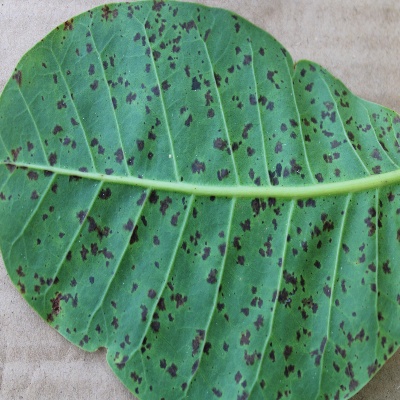
Crop: Cashew
Condition: anthracnose